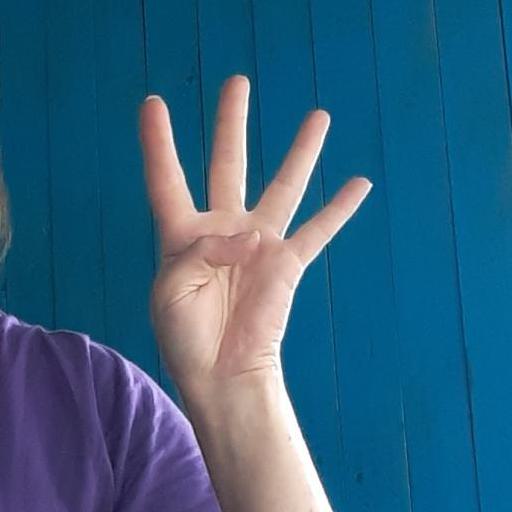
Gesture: four